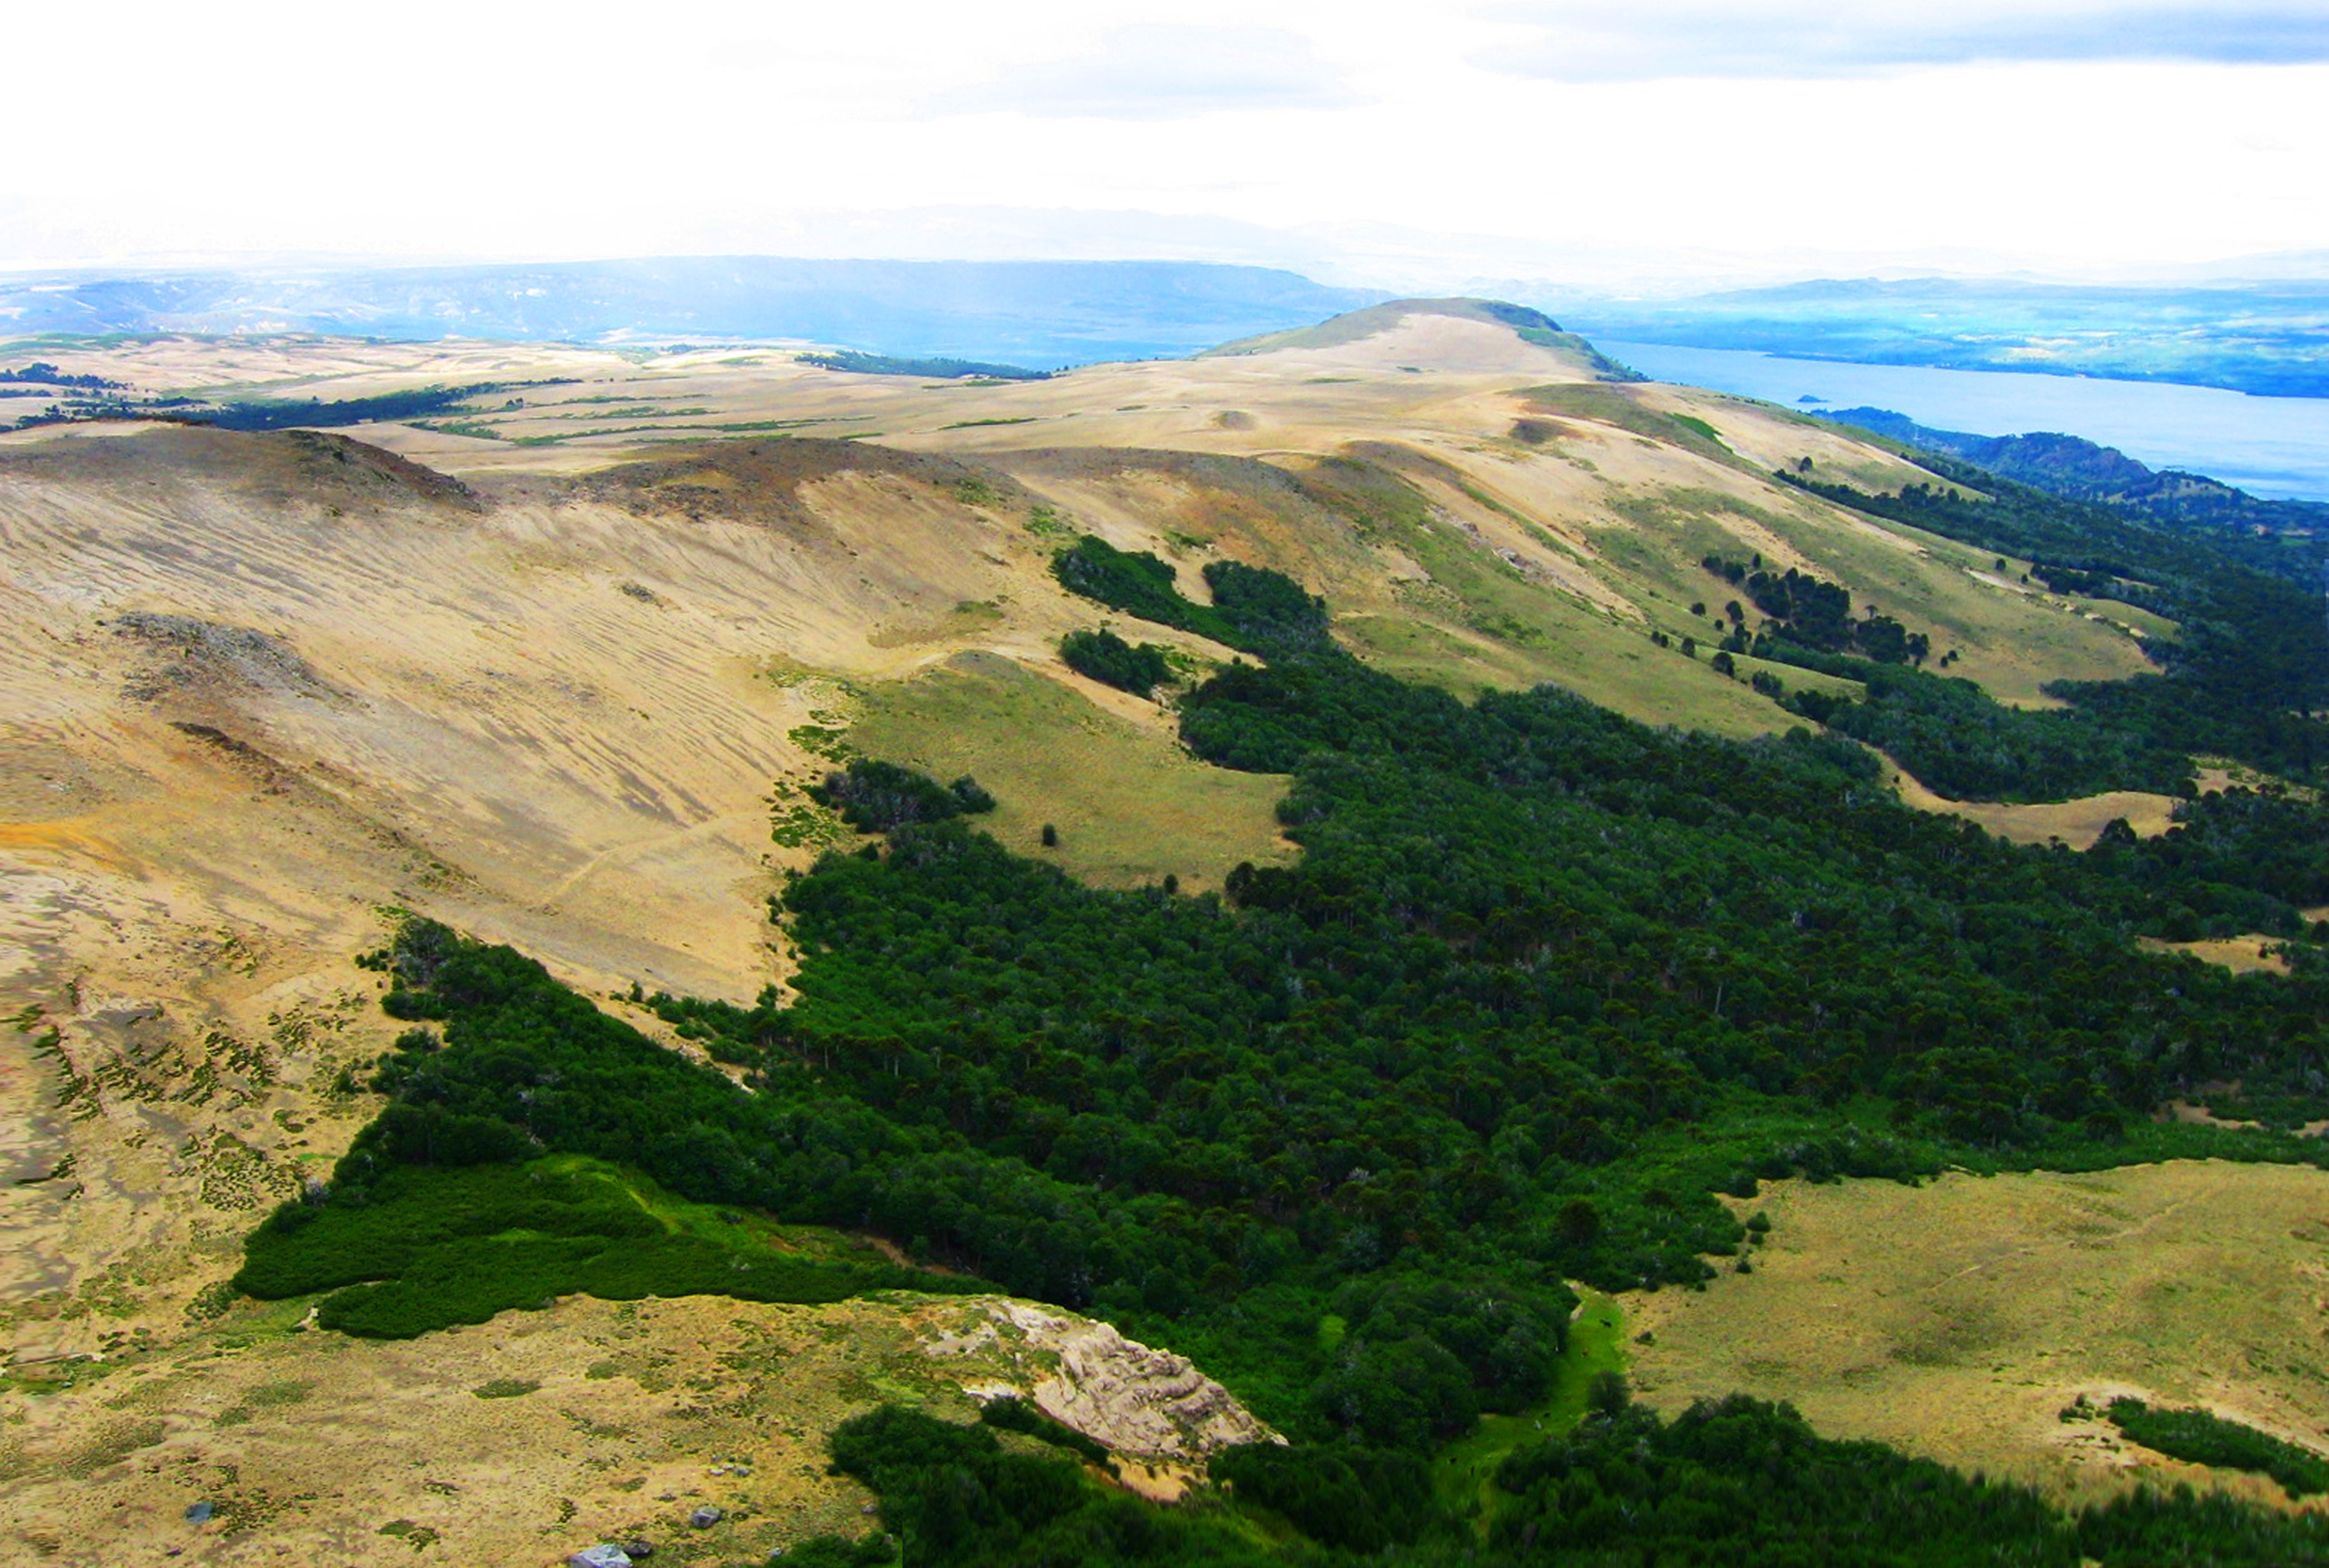
landscape, wilderness, mountain, meadow, hill, lake, valley, mountain range, panorama, highland, terrain, ridge, plain, grassland, plateau, fell, loch, ecosystem, tundra, landform, tarn, aerial photography, mountain pass, geographical feature, mountainous landforms